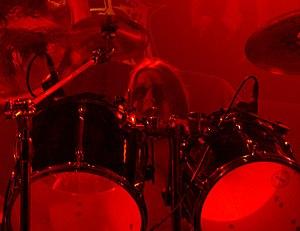
Enthroned en concert à Paris (La Locomotive), le 20/11/07. Ahephaïm à la batterie.